Dent Blanche Hut

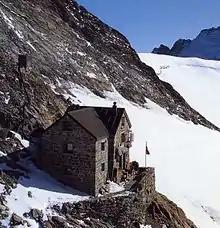
The Dent Blanche Hut with the Ferpècle Glacier in background

The Dent Blanche Hut (French: "Cabane de la Dent Blanche" or "Cabane Rossier") is a mountain hut of the Swiss Alpine Club, located south of Les Haudères in the canton of Valais. The hut lies at a height of 3,507 metres above sea level, at the foot of the Dent Blanche in the Pennine Alps. The hut, located at the upper end of the valley of Hérens near the watershed with the valley of Zermatt, overlooks the Ferpècle Glacier.